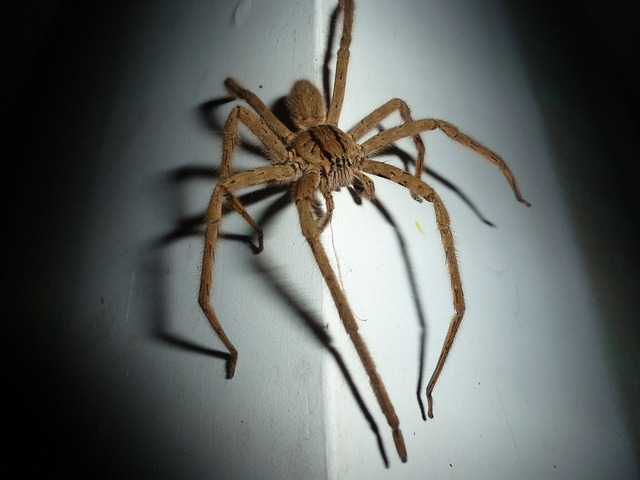
Label: spider